Ian McKellen

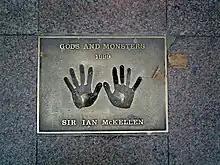
The hands of McKellen on a 1999 "Gods and Monsters" plaque in London's Leicester Square

McKellen has continued to be very active in LGBT rights efforts. In a statement on his website regarding his activism, the actor commented: